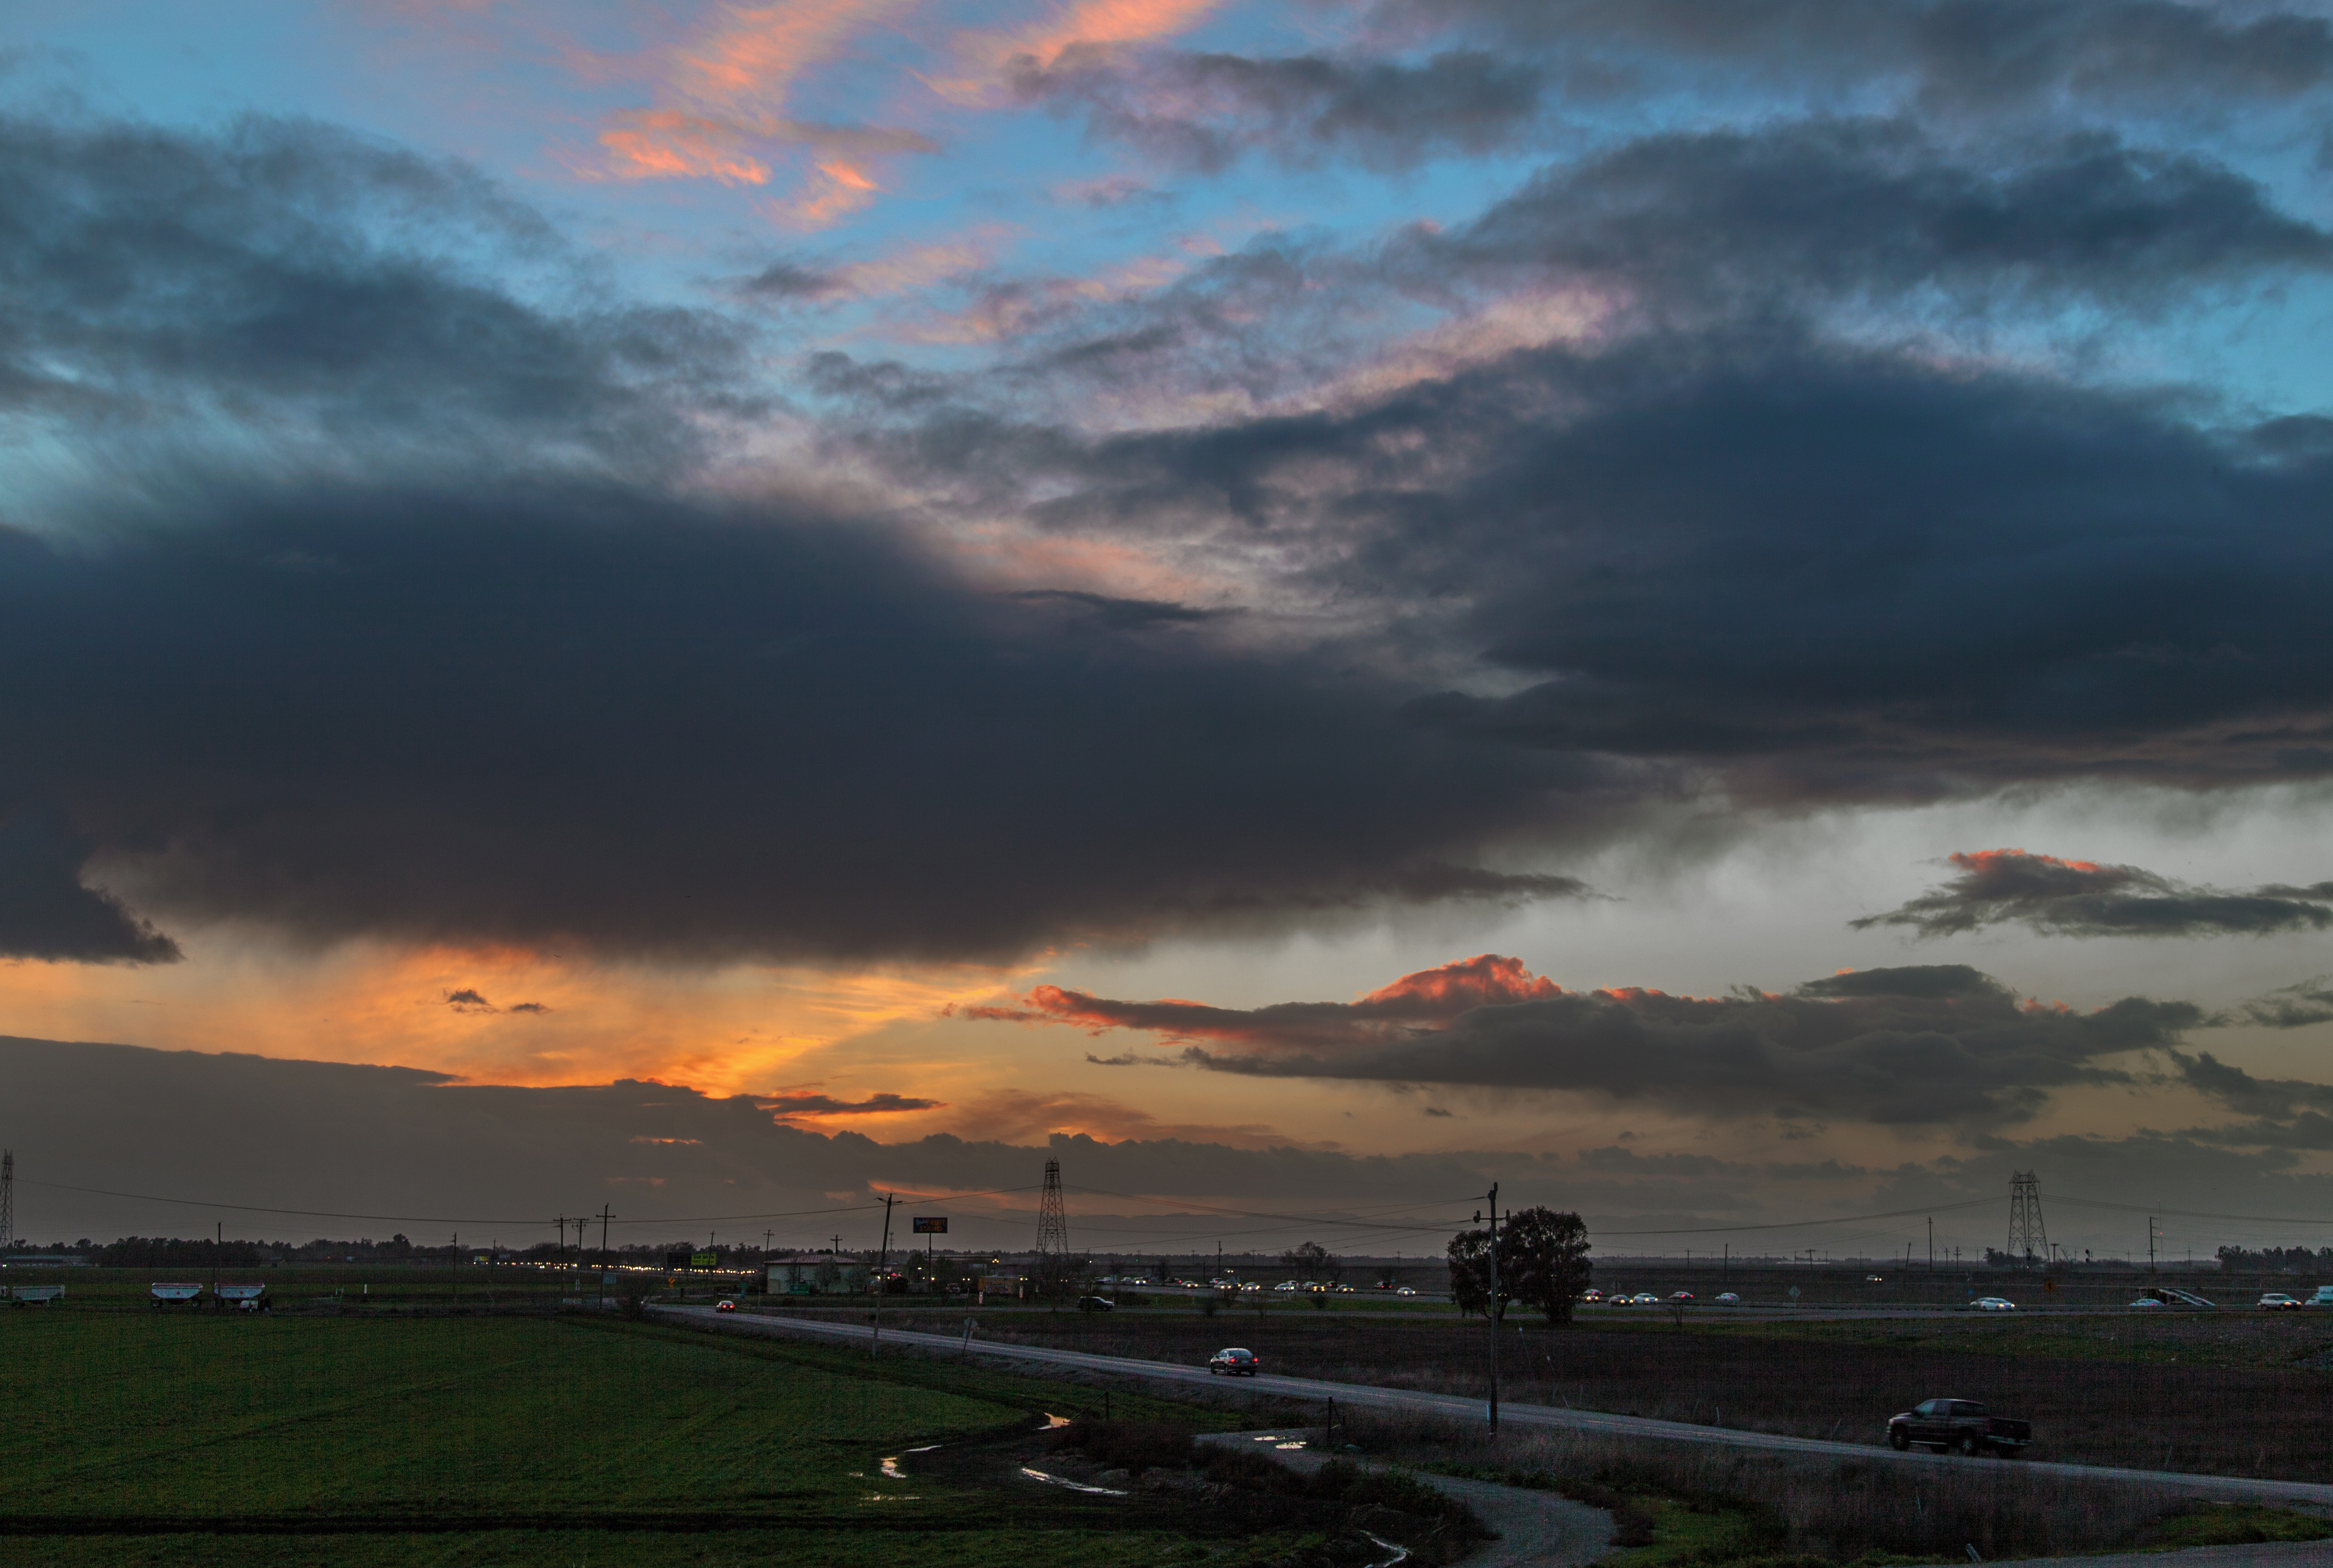
horizon, cloud, sky, sunrise, sunset, morning, dawn, atmosphere, dusk, evening, weather, storm, 2014, thunderstorm, i80, 365, yolobypass, 80freeway, 3652014, 365the2014edition, yolo, afterglow, meteorological phenomenon